Culture of the Tlingit

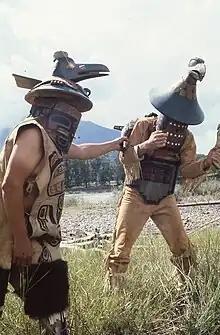
The Gitxsan tribe. Members of a reenactment group at the Ksan Historical Village showcase the equipment worn by many Indigenous warriors in Alaska and the Pacific Northwest.

The metal daggers of the Tlingit fall under three primary categories; double bladed, hafted-pommel, and for sale blades. These daggers utilize materials such as copper, iron, and steel for the proper blades in addition to these metals the guards of such weapons could be fabricated from ivory, bone, wood, leather, and the other aforementioned metals. Daggers specifically used for warfare have a leather strip called the “thong” which extends from the upper back of the hilt, the fighting Tlingit warrior would then wrap the leather thong around the wrist to maintain control of the weapon. Blades of the Tlingit with ornate and non-bladed pommels would be “hafted-pommel” blades, which are often characterized by an artistic ornate pommel. These ornate pommels depict artistic representations of animals such as ravens, bears, and other wildlife that are Tlingit cultural subjects. The artistic complexity of Tlingit daggers would reach its climax in the early 19th century, as Tlingit smiths began to increasingly add more designs to their blades using copper for additional artistic details such as crests and scenes. These daggers were symbols of status and authority in Tlingit society, a more ornate weapon would garner respect from one's peers and would be a respectable heirloom passed through generations of Tlingit. The introduction of firearms phased out the importance of the Tlingit dagger as an implementation of war, though they remained as a striking symbol of status.